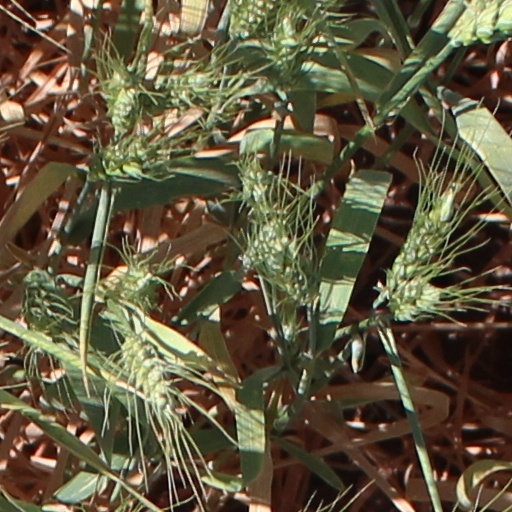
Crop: wheat